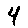
Label: 4